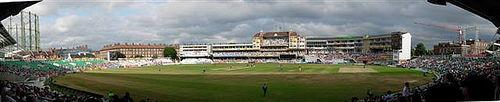
Weather: cloudy or overcast